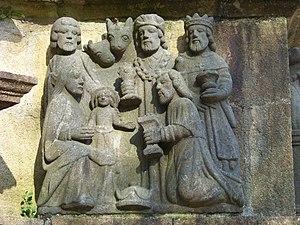
L'adoration des mages, calvaire de Plougastel-Daoulas, BretagneBrezhoneg: Tri roue ar zao-heol, Ar c'halvar, Plougastell Daoulaz, Bro Gerne, Breizh